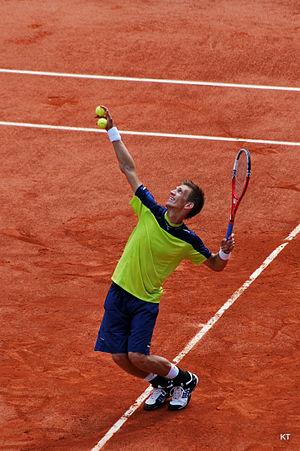
Jarkko Nieminen, né le 23 juillet 1981 à Masku, est un joueur de tennis finlandais, professionnel entre 2000 et 2015.